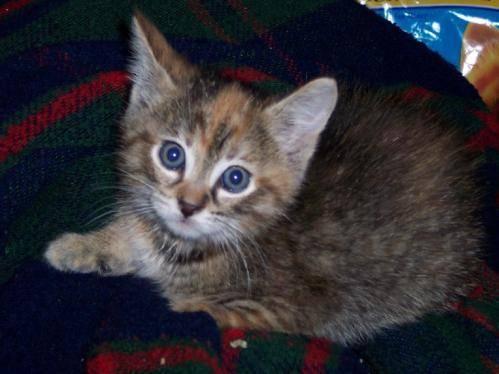
cat